Fredric Wertham

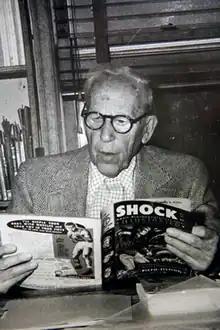
Wertham reading a comic book. Photo by E.B. Boatner.

Comics, especially the crime/horror titles pioneered by EC Comics, were not lacking in gruesome images; Wertham reproduced these extensively, pointing out what he saw as recurring morbid themes such as "injury to the eye" (as depicted in "Plastic Man" creator Jack Cole's "Murder, Morphine and Me", which he illustrated and probably wrote for publisher Magazine Village's "True Crime Comics" No. 2 (May 1947); it involved drug dealing protagonist Mary Kennedy nearly getting stabbed in the eye "by a junkie with a hypodermic needle" in her dream sequence).